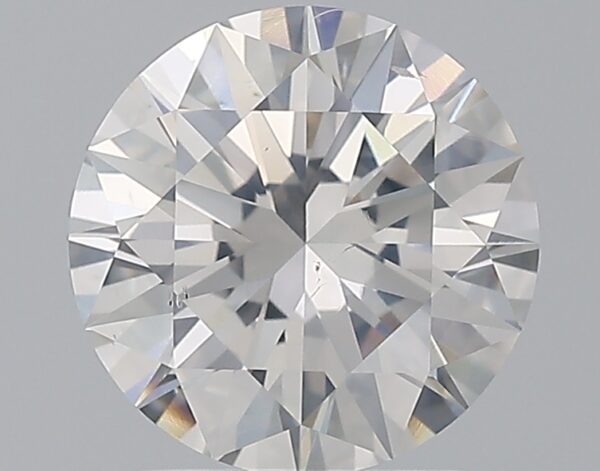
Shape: round
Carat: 2
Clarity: SI2
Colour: F
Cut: EX
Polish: EX
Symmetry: EX
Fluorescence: N
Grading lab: GIA
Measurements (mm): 8.12 x 8.17 x 4.95